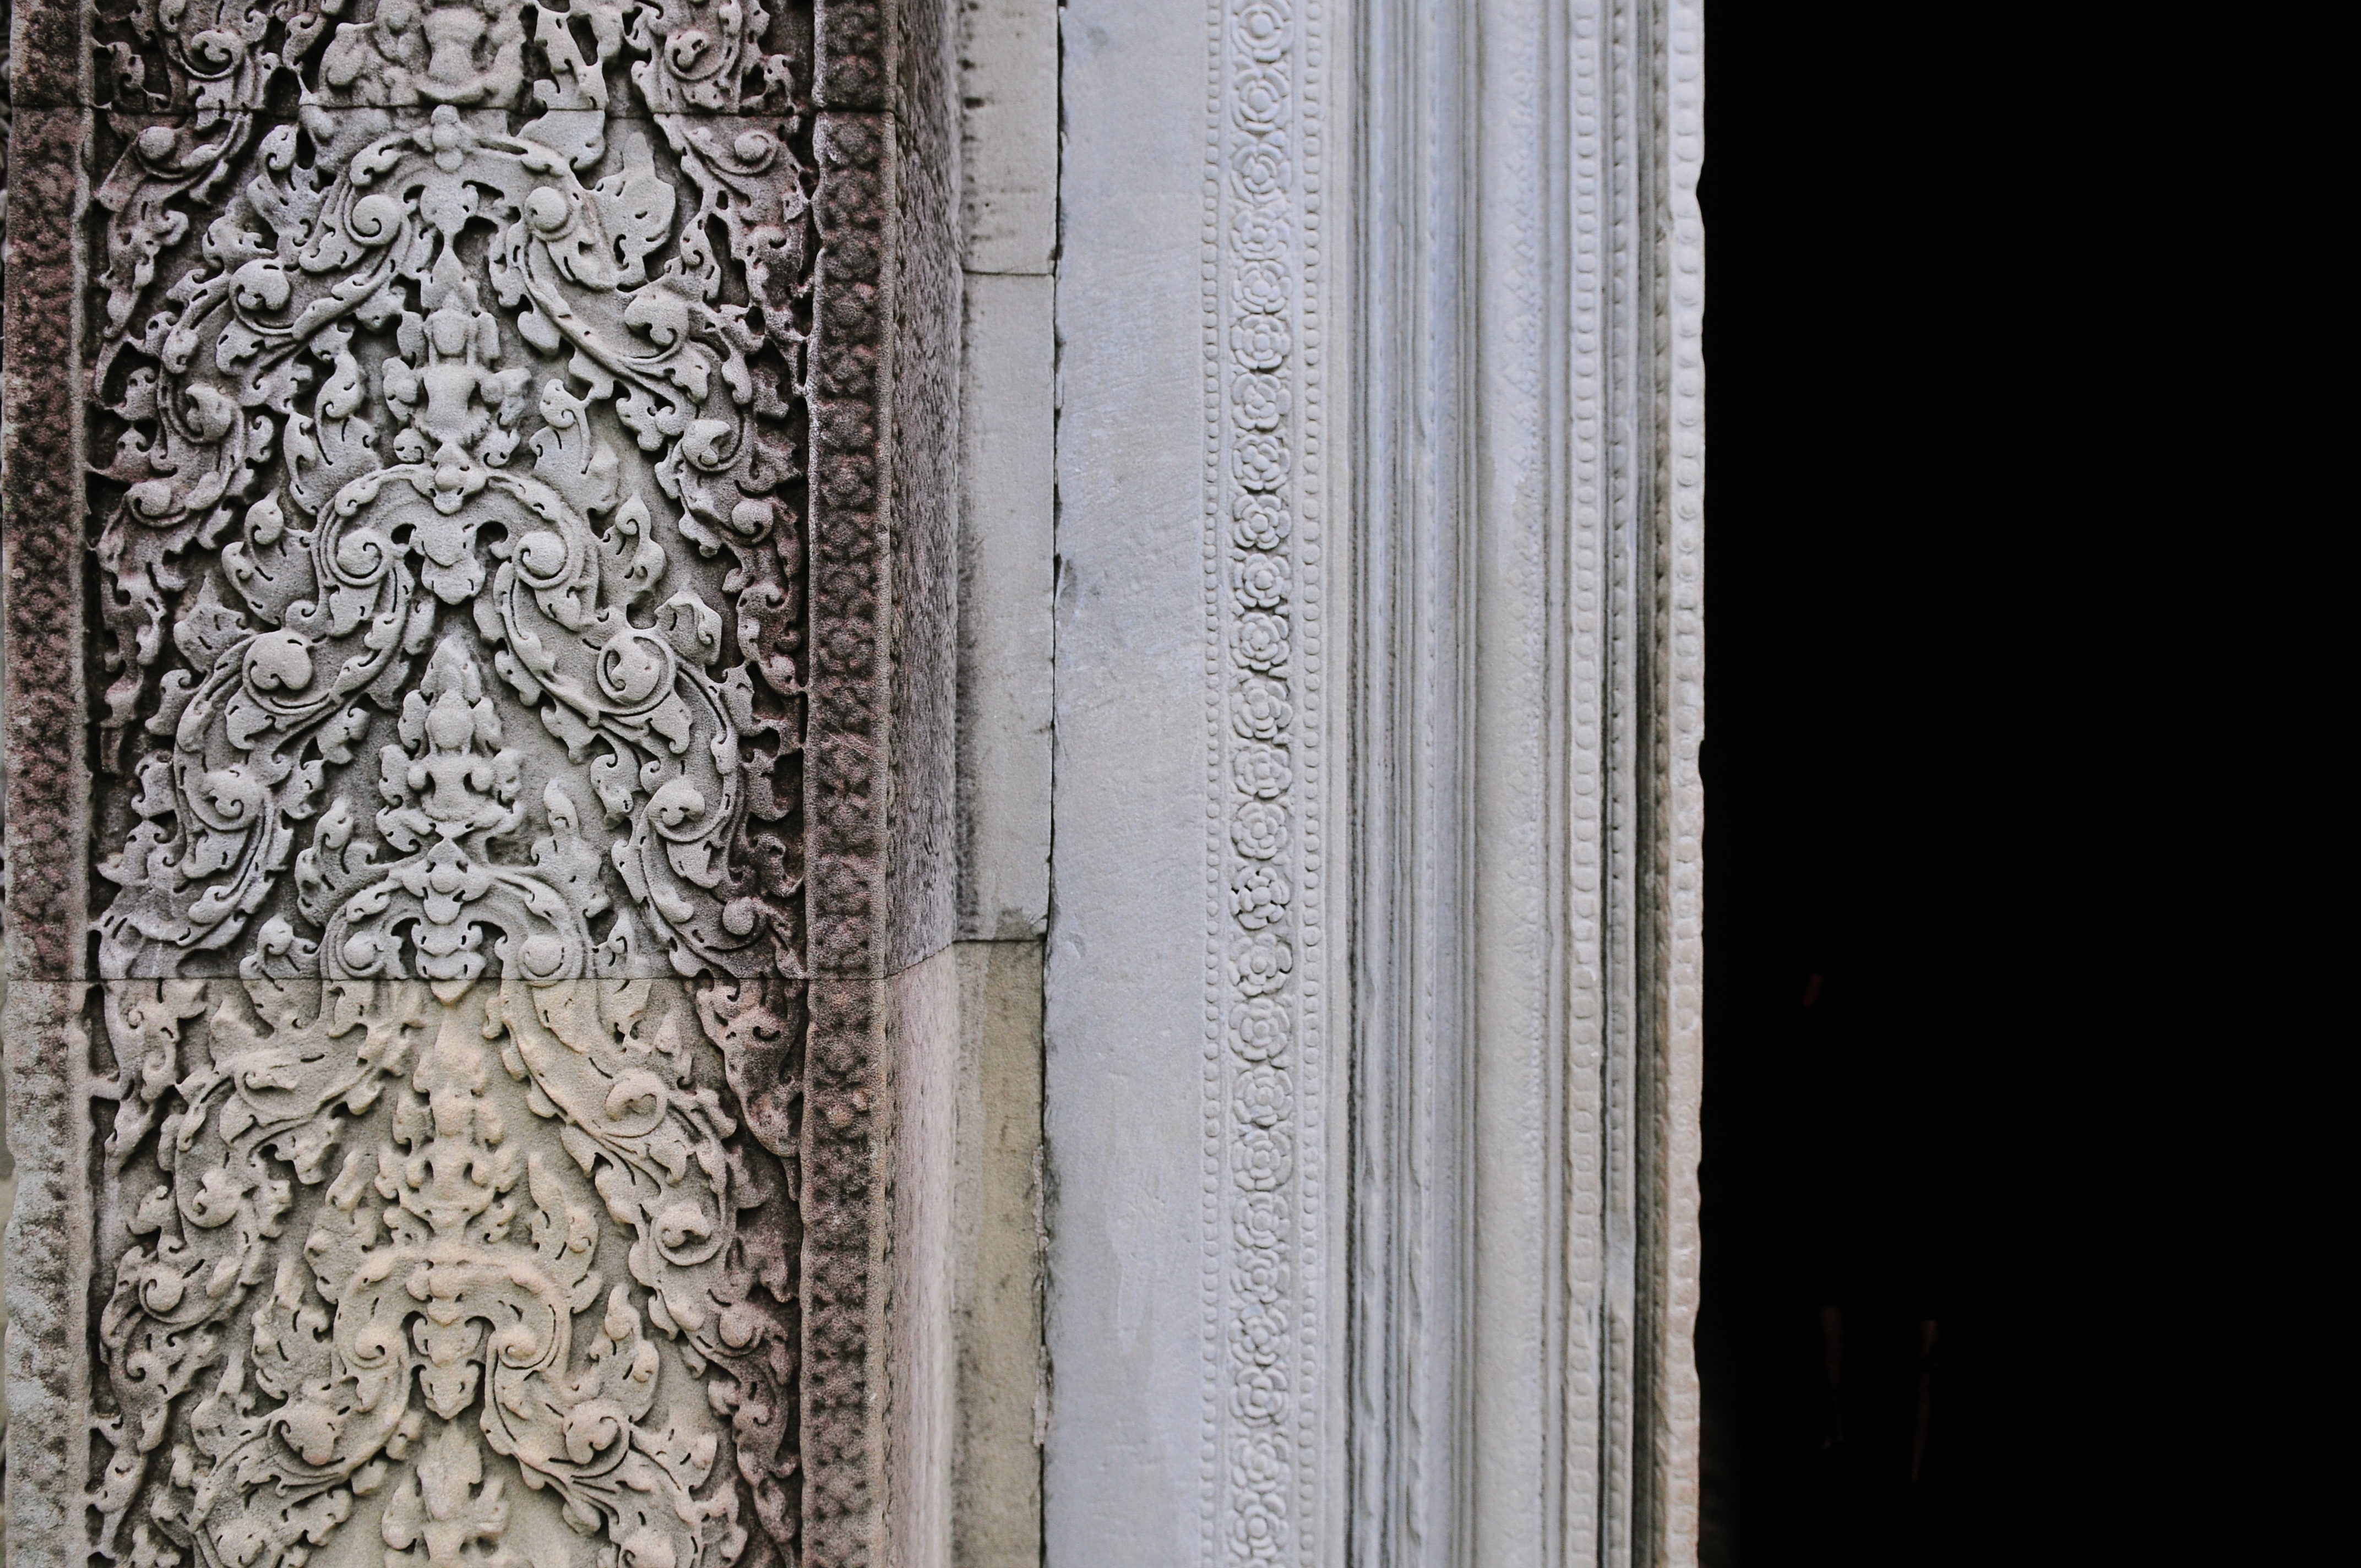
structure, wood, white, antique, texture, window, wall, stone, pattern, column, macro, frame, curtain, lighting, decor, material, doorway, interior design, textile, design, marble, detail, carving, flooring, window treatment